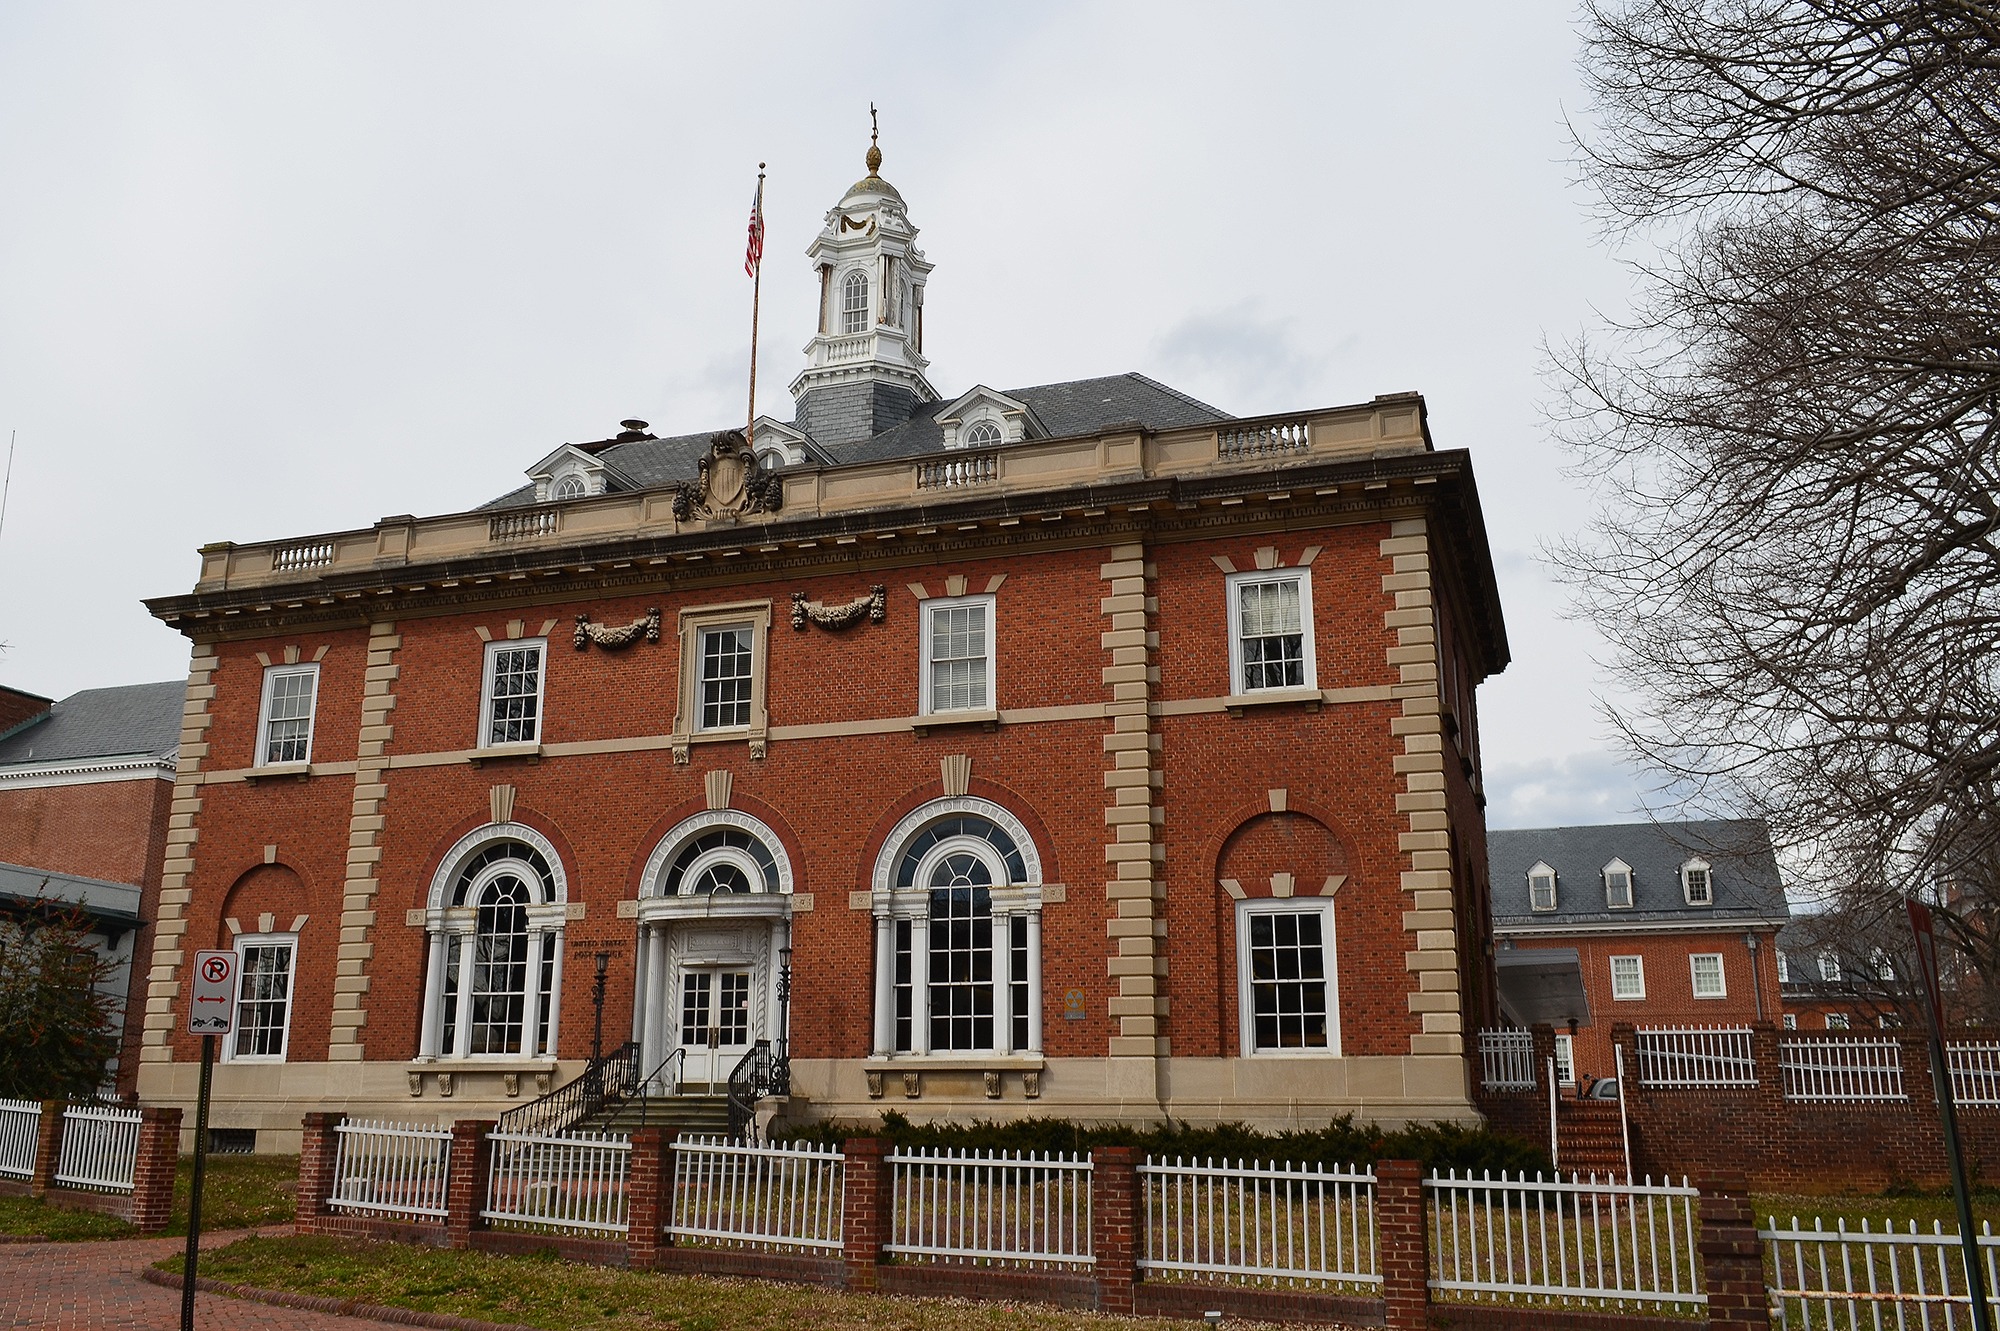
architecture, structure, town, building, old, city, downtown, landmark, facade, church, historic, tourism, place of worship, design, synagogue, history, historical, estate, courthouse, maryland, architecture design, annapolis